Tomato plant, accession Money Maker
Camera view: horizontal (90 deg, fisheye); turntable rotation: 0 degrees
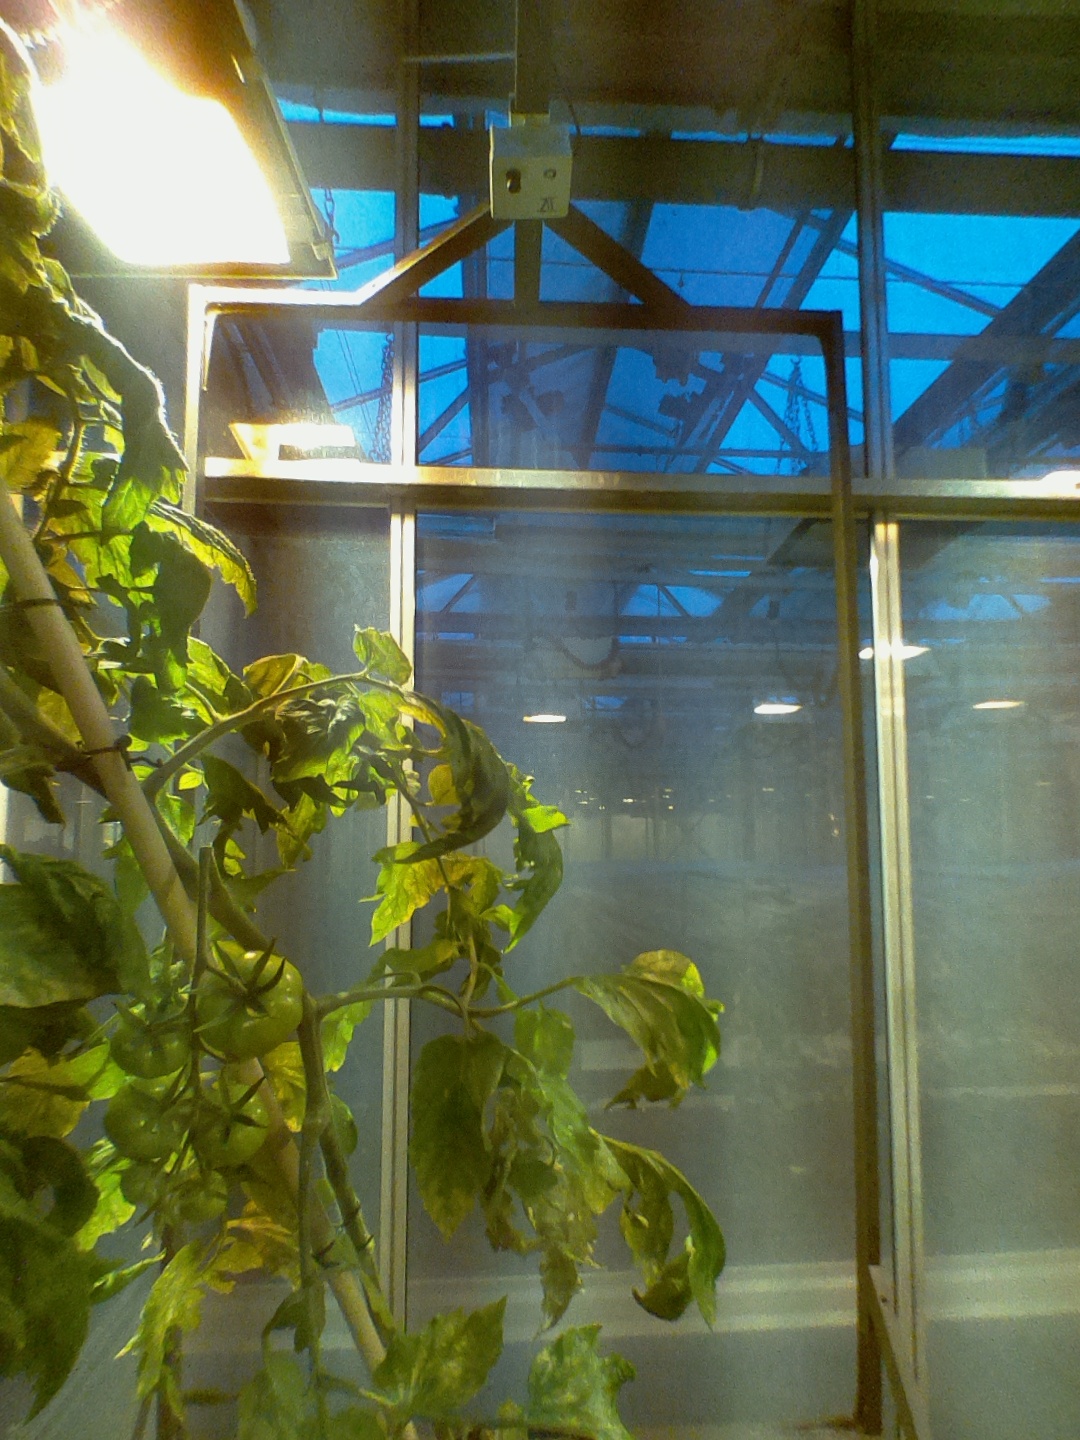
BBCH growth stage 76: 60%-70% of final fruit size